Diandra Tchatchouang

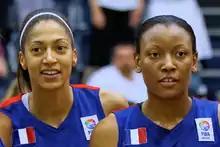
Tchatchouang (right) with Emmeline Ndongue in 2013

Diandra Tchatchouang (born 14 June 1991) is a French basketball player for CJM Bourges Basket. She has played the Euroleague with Basket Lattes, and in June 2012 she made her debut for the French national team. She is 1.87 meters tall and plays as a forward.